The Bonnie Earl o' Moray

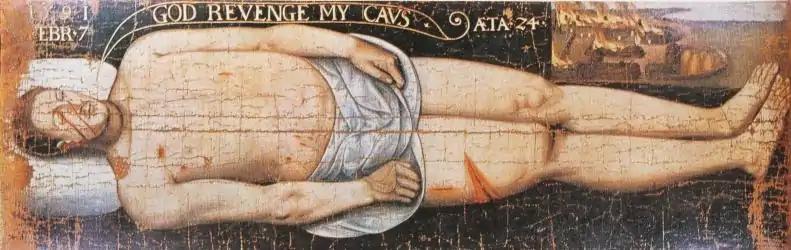
The Bonnie Earl of Moray, anonymous "vendetta portrait" of the murdered James Stewart, 2nd Earl of Moray, 1592

"The Bonnie Earl o' Moray" (Child 181, Roud 334) is a popular Scottish ballad, which may date from as early as the 17th century.